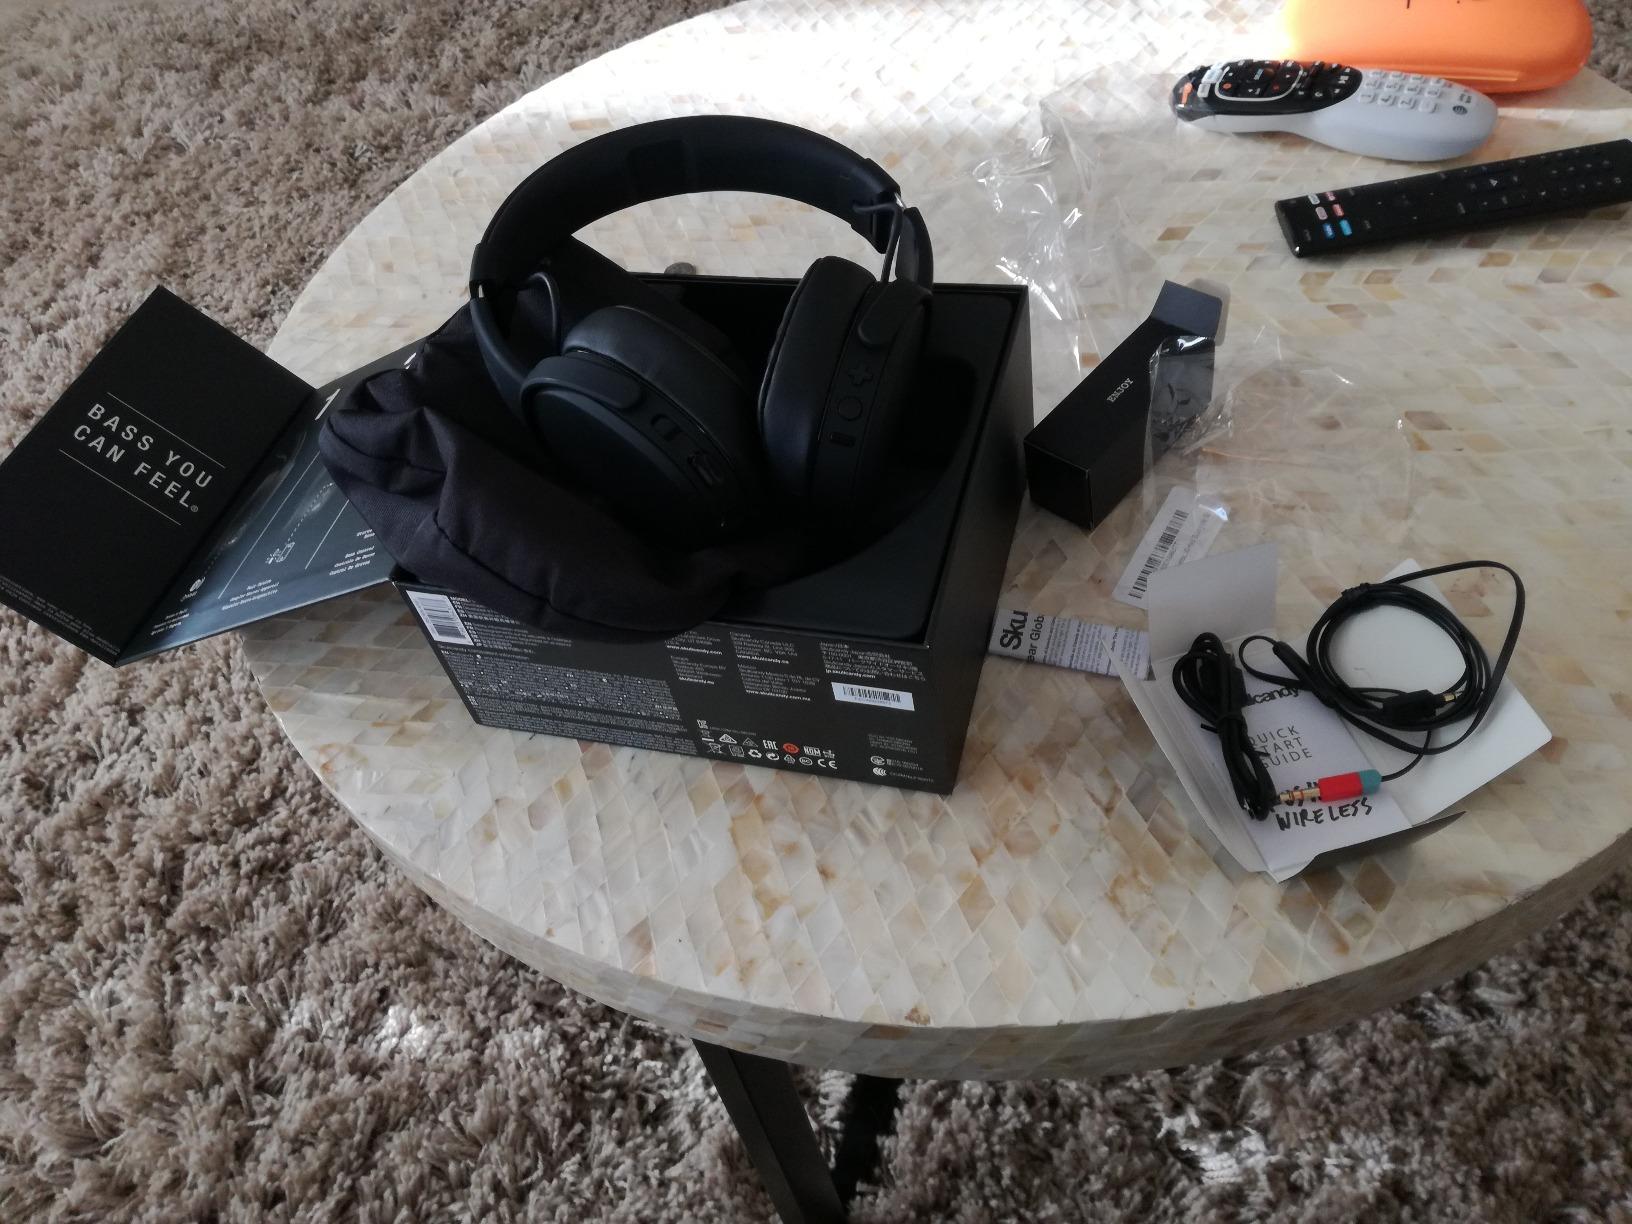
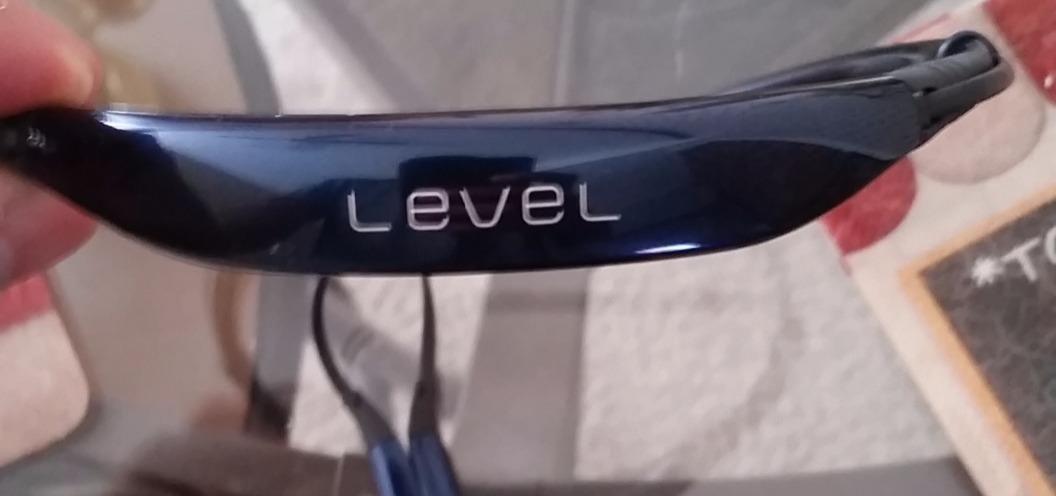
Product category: headphones
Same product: no